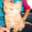
Label: cat